Malolactic fermentation

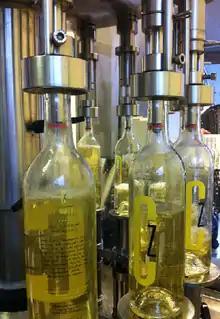
To prevent malolactic fermentation from happening in the bottle, wineries must have high levels of sanitation throughout the winemaking process.

The most common fault associated with malolactic fermentation is its occurrence when it is not desired. This could be for a wine that is meant to be acidic and fruity (such as Riesling) or it could be a wine that was previously thought to have gone through MLF and bottled only to have malolactic fermentation commence in the bottle. The outcome of this "in-bottle" fermentation is often gassy, hazy wine that can be unpalatable to consumers. Improvement in sanitation and control of lactic acid bacteria in the winery can limit the occurrence of these faults.